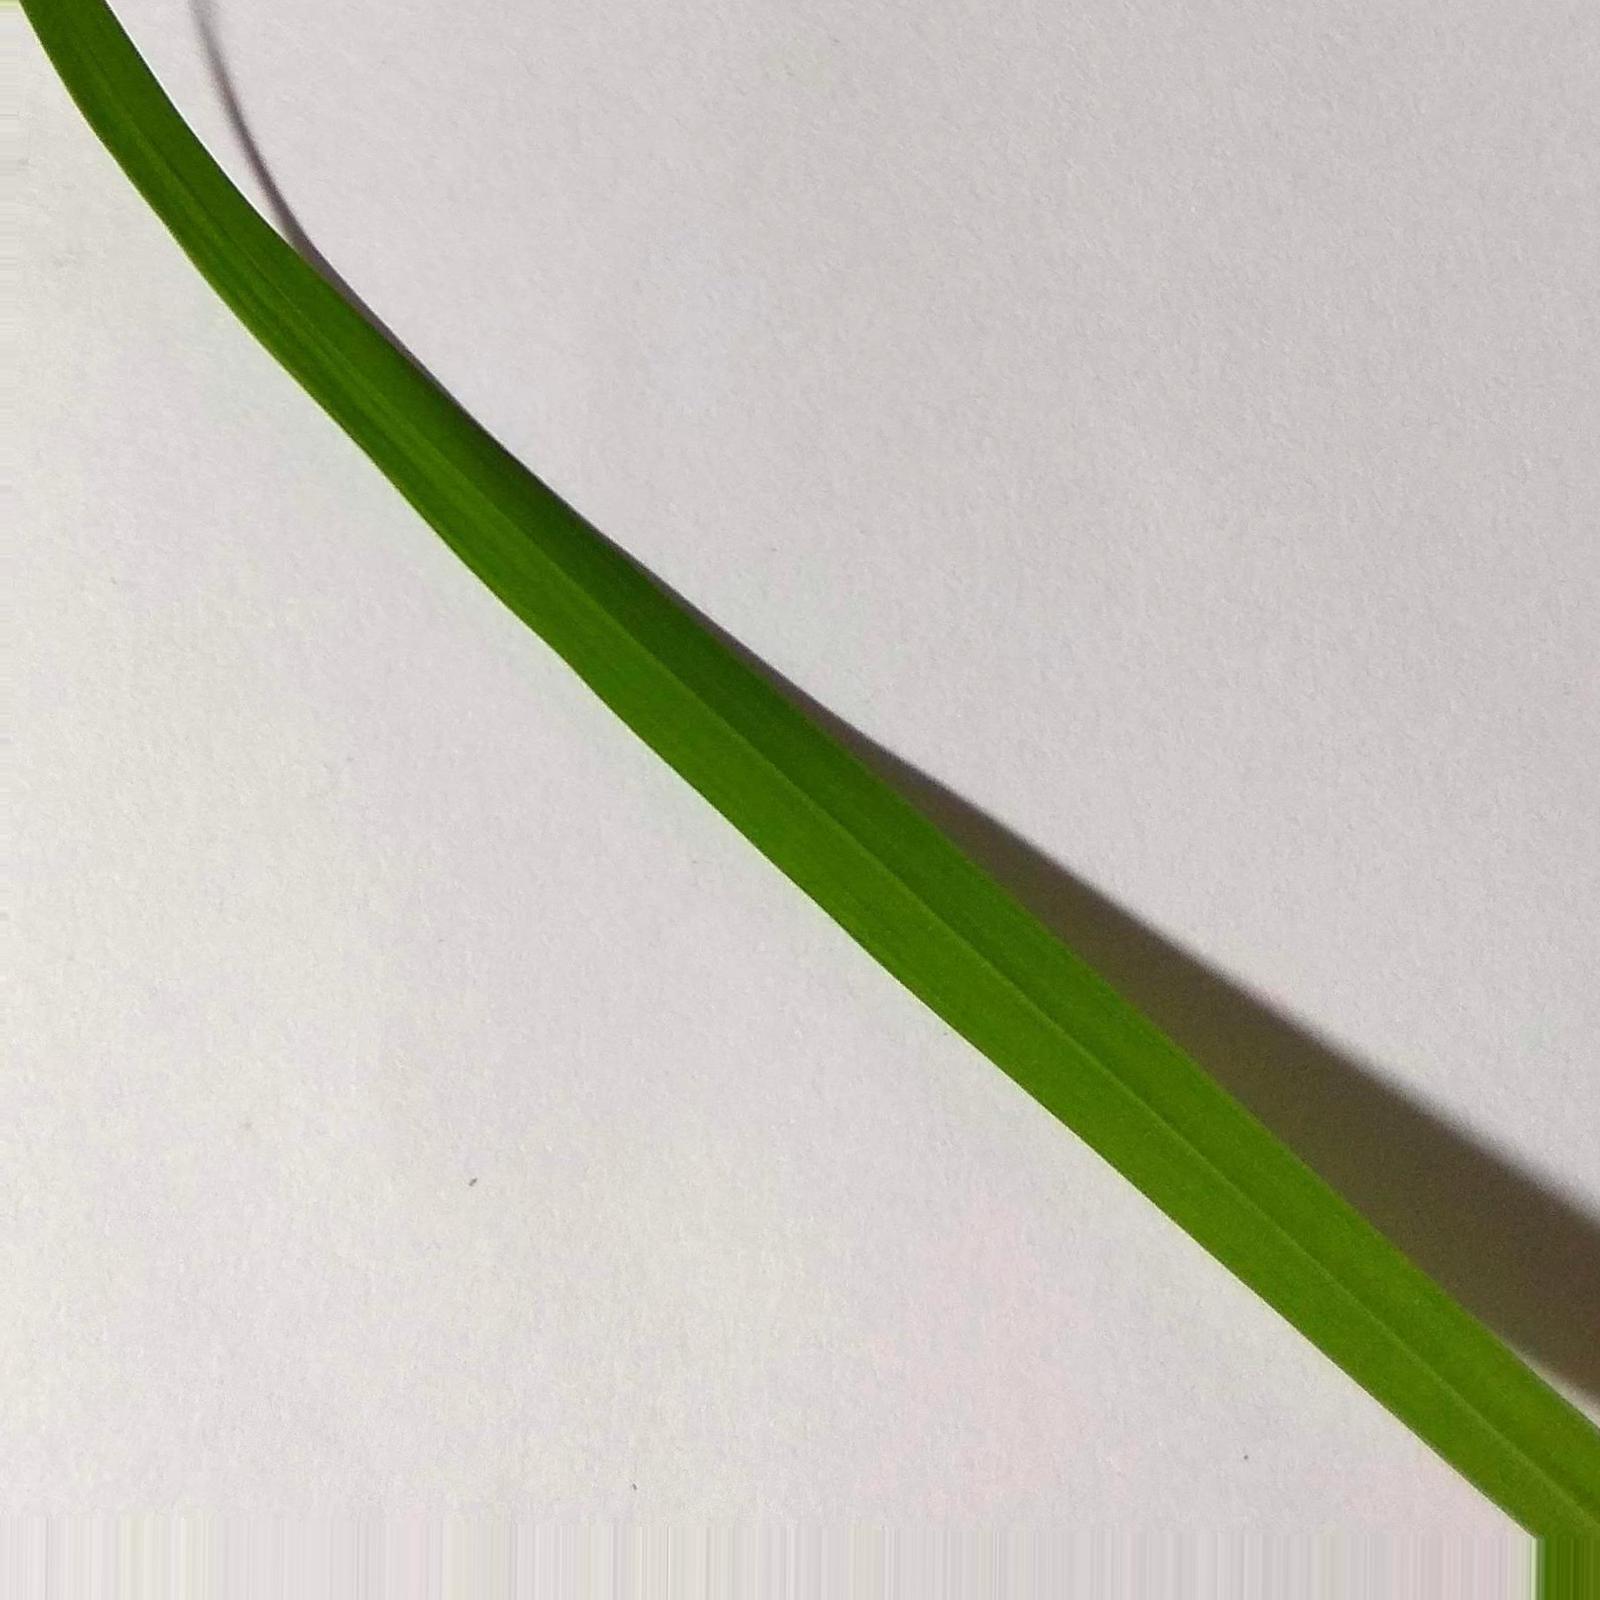
Nhãn: Healthy